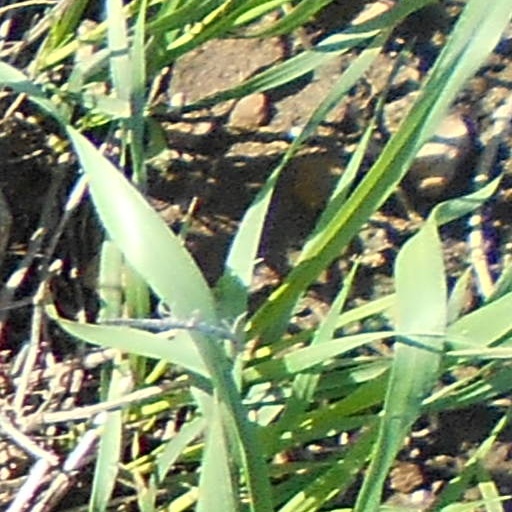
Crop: wheat